Beverly Sills

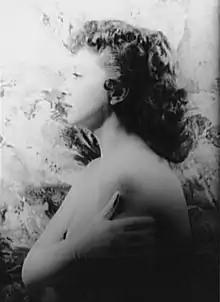
Sills in 1956, photo by Carl Van Vechten

Beverly Sills (born Belle Miriam Silverman; May 25, 1929July 2, 2007) was an American operatic soprano whose career peak was between the 1950s and 1970s.